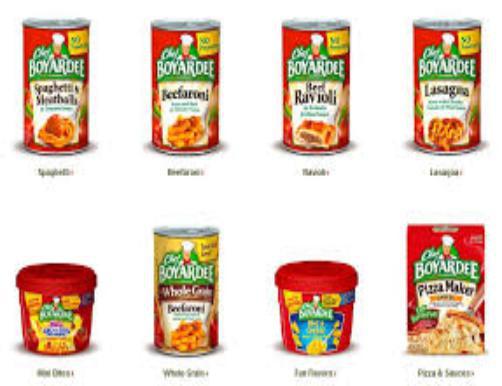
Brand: Chef Boyardee
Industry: Food